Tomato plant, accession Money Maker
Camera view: vertical (180 deg); turntable rotation: 120 degrees
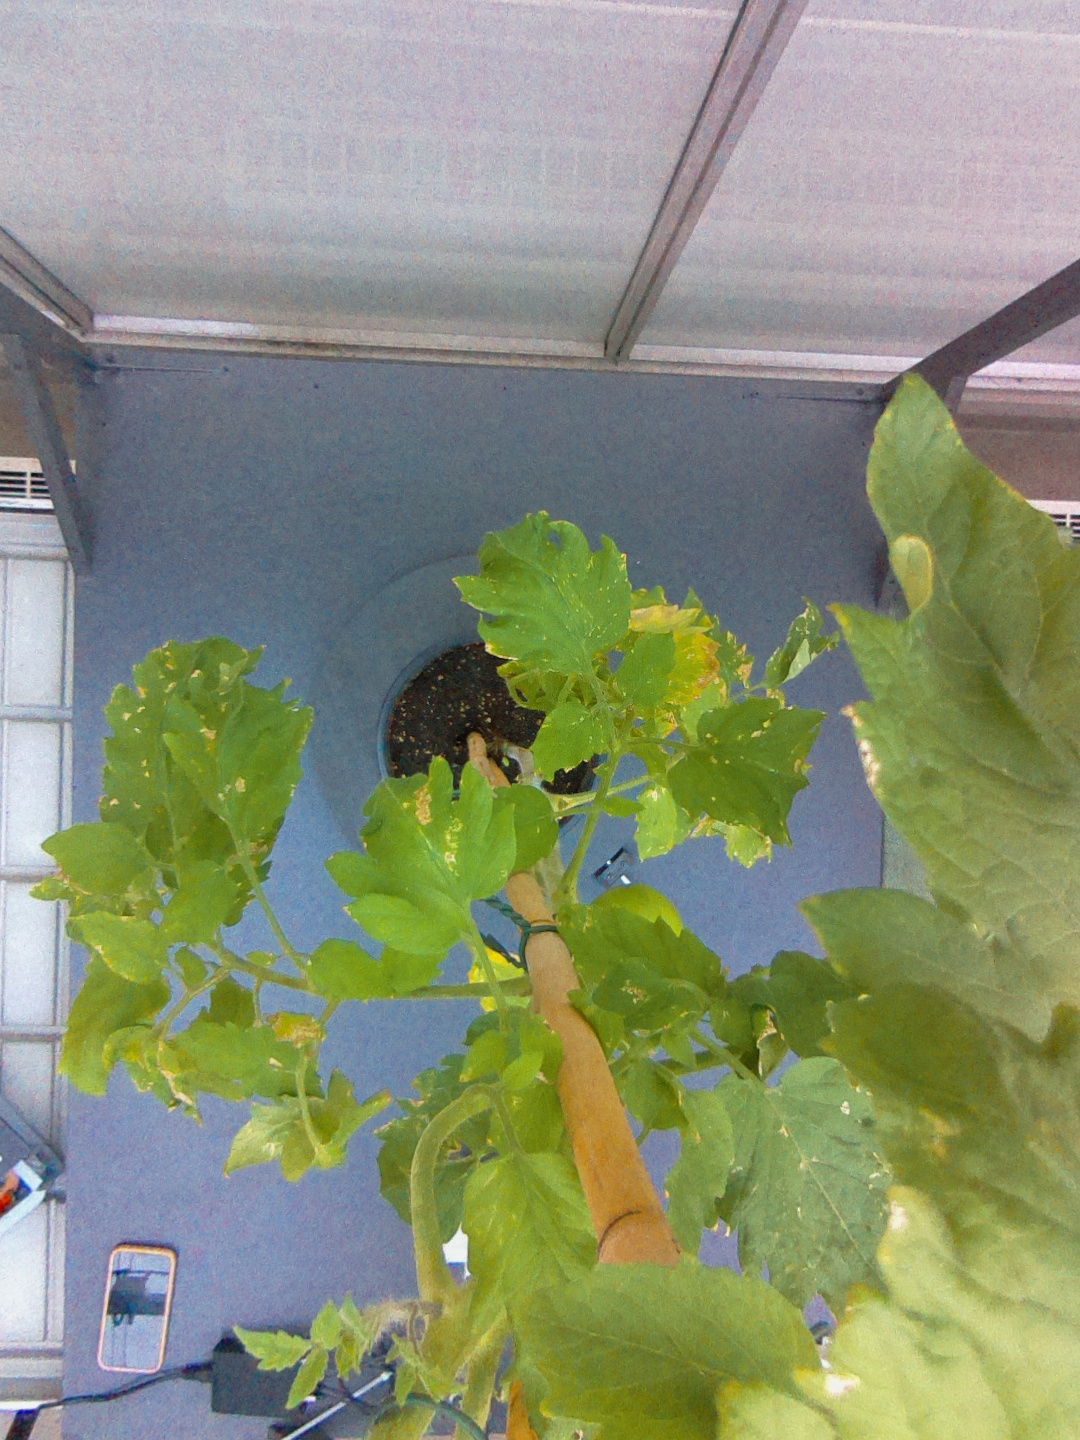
BBCH growth stage 79: 90% -100% of final fruit size